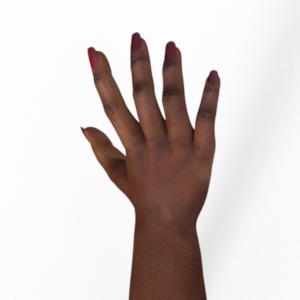
Label: paper